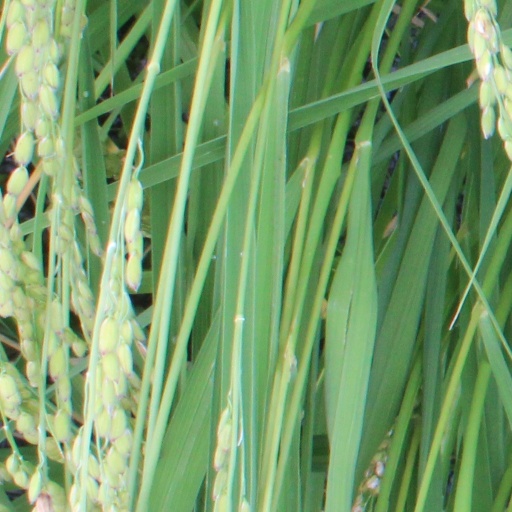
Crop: rice